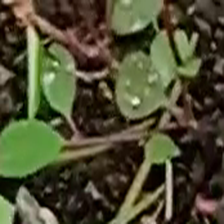
Weed species: Moti_dudhi(Euphorbia_geneculata_L)